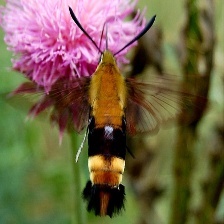
Species: CLEARWING MOTH